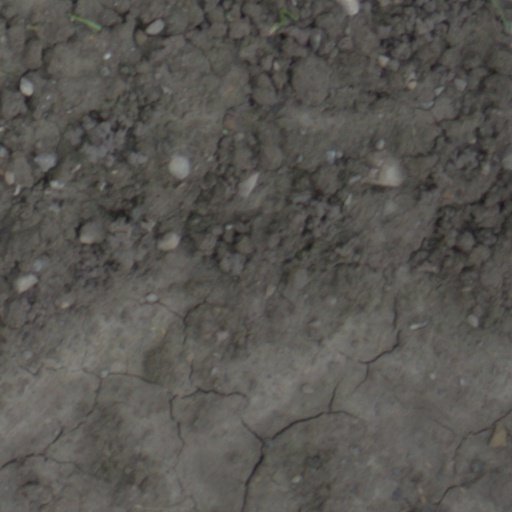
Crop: wheat